Jean Noté

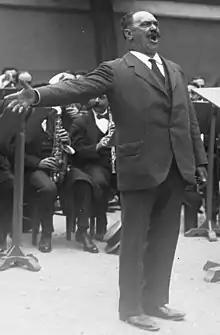
Jean Noté in 1915

Jean-Baptiste Noté (6 May 1858 in Tournai – 1 April 1922 in Brussels) was a Belgian operatic baritone. He graduated from the Royal Conservatory of Ghent in 1884 with first prizes in singing and lyrical declamation. He made his professional opera debut in 1885 at the Opéra de Lille as Lord Enrico Ashton in Gaetano Donizetti's "Lucia di Lammermoor". From 1887–1889 he was committed to the Théatre Royal in Antwerp. He then became a member of the Opéra National de Lyon where he had major success in the operas of Richard Wagner; especially the parts of Friedrich of Telramund in "Lohengrin" and Wolfram von Eschenbach in "Tannhäuser". He was also admired at that theatre as Roland in Jules Massenet's "Esclarmonde". He left Lyon in 1893 to join the roster of principal artists at the Paris Opera where he remained for the rest of his career. He made his debut in Paris in the title role of Giuseppe Verdi's "Rigoletto". He continued to perform with that company up until his death.